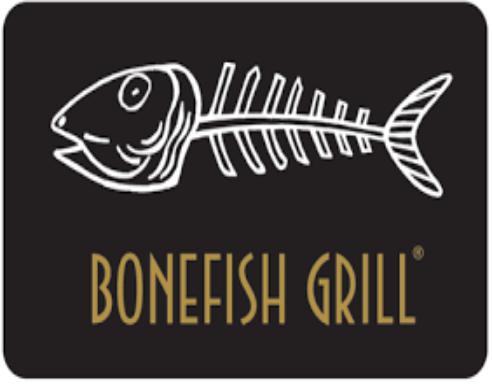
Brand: Bonefish Grill
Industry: Others